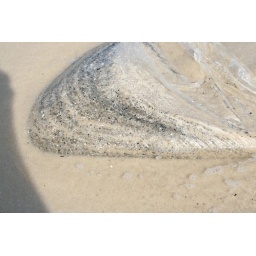
sand in a bag